Bandar bin Faisal Al Saud

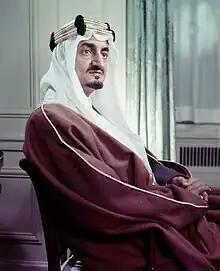
King Faisal, father of Bandar

Following graduation, Prince Bandar joined the royal air force and began to work as a fighter pilot in the lightning squad. Then he became a lieutenant colonel. He worked at the intelligence unit of the force and also served as the head of the negotiation teams of the force. Later, he was promoted to the rank of lieutenant general. In 2007, he retired from the air force after serving forty years. Then he worked as a senior military advisor at the Ministry of Defense and Aviation.